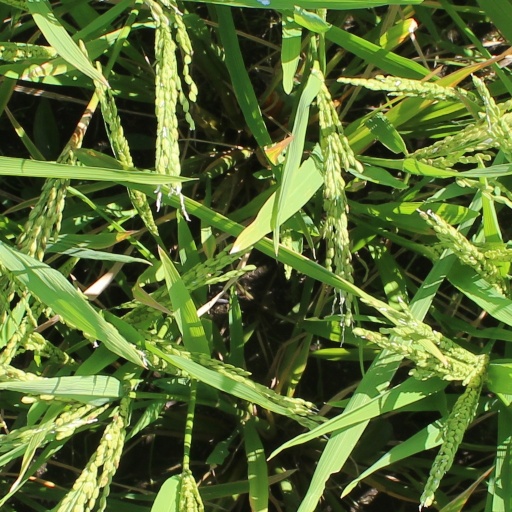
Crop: rice